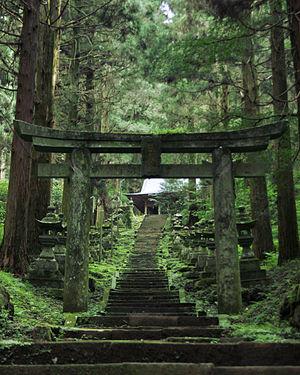
La liste des localités adhérant à l'association Les Plus Beaux Villages du Japon rassemble tous les bourgs et villages membres depuis sa création en 2005.